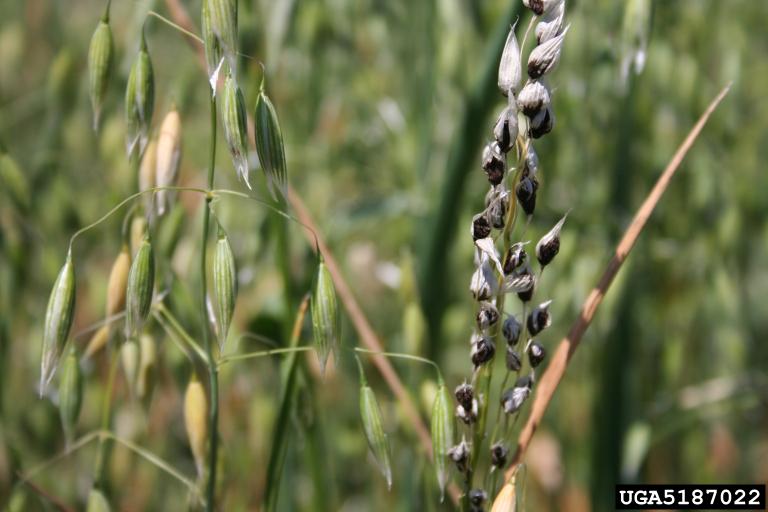
Plant: Wheat
Disease: wheat loose smut